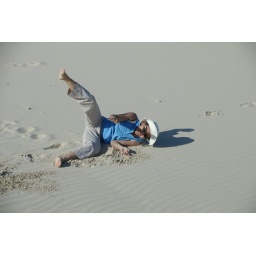
Oops - lost my footing running in the sand